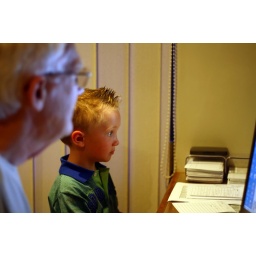
Jayden's fixated on the screen while my dad talks to family in Austria via a Skype video call.